Rameses (mascot)

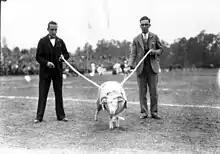
Rameses c. 1925

The first appearance of Rameses was at a pep rally before the football game against Virginia Military Institute on November 8, 1924. After the pep rally the ram was taken to "Emerson Field". Through three quarters the game was scoreless. Late in the fourth quarter Bunn Hackney was called out to attempt a field goal. Before stepping out on the field he rubbed Rameses' head. Just a few seconds later Hackney kicked a 30-yard field goal that eventually won the game for the Tar Heels; the final score was 3-0. Rameses has been a fixture on the sidelines at UNC football games ever since. The current Rameses ram is under the care of the Hogan family of Chapel Hill.